Friedrich Berthold Reinke

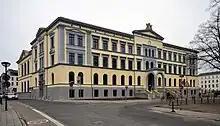
, Rostock. In 1883 Reinke graduated as a matriculation examination, Abitur

Reinke began his medical studies in 1883 at the University of Goettingen and the University of Kiel received his medical degree on 28 March 1891 with a specialization in anatomy. His doctoral thesis, "Untersuchungen über das Verhältnis der von Arnold beschriebenen Kernformen zur Mitose und Amitose" (Investigations into the relationship of the nuclear forms described by Arnold to mitosis and amitosis), was an in-depth study of cell division. Upon graduation, Reinke completed a 6-month internship at the Pathology Institute of the University of Zurich. There, he studied under Edwin Klebs. Reinke developed a collegial relationship with Otto Lubarsch, who at that time was an assistant in the Institute. On completion of his internship, Reinke served as a ship's doctor on the passenger liner Weiland bound for Brazil where he visited some members of his family. He returned to Germany in 1893 to complete a second internship as a junior physician in Dahmen, Mecklenburg. Subsequently, Professor Albert von Brunn offered Reinke the position of first demonstrator at the Anatomical Institute of the University of Rostock, perhaps through the intercession of Dr Lubarsch. There he achieved his habilitation, or Venia Legendi, a postdoctoral qualification common to many European academic systems that entitles the holder to supervise doctoral candidates and is thus essential for an academic career. His habilitation thesis, reviewed and defended before committee, was entitled "Zellstudien" (Cellular Studies), an investigation of the cell structure in the germ layer of the human skin. Specifically, he investigated leukocytes, the cells of the conjunctive tissue, collagenous and elastic fibers, pigment, and cell differentiation.